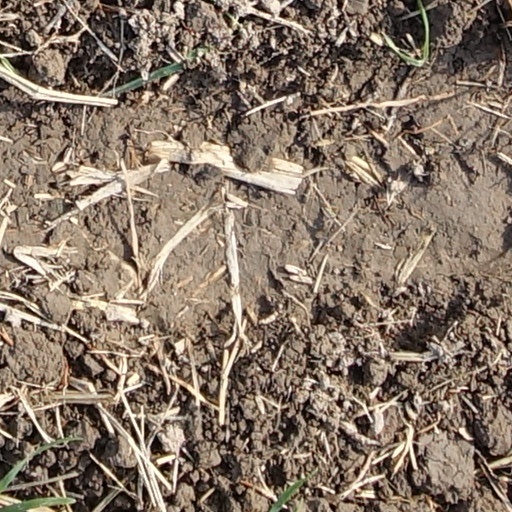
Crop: wheat